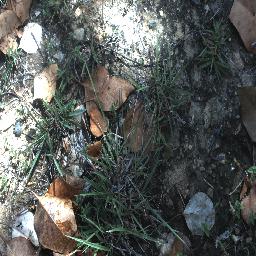
Label: negative